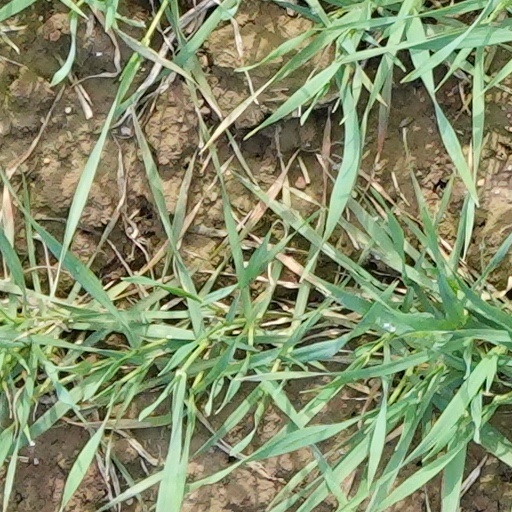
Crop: wheat